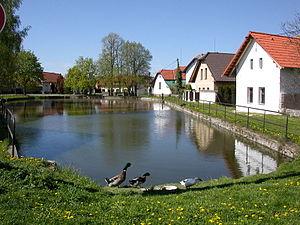
Doubek est une commune du district de Prague-Est, dans la région de Bohême-Centrale, en République tchèque. Sa population s'élevait à 492 habitants en 2020.